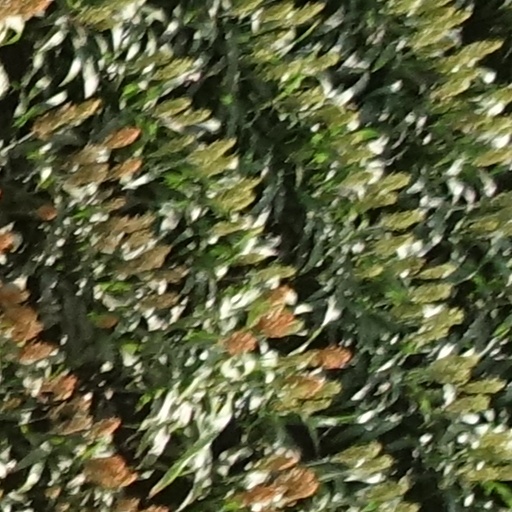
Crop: sorghum